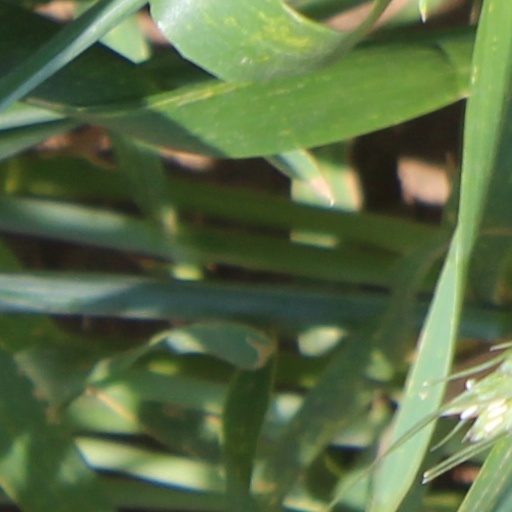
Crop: wheat